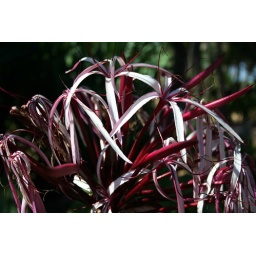
flowers are so colorful in hawaii